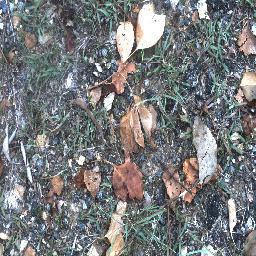
Label: negative